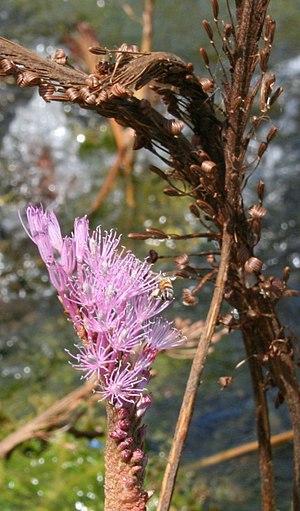
Fleurs et fruits de Mourera fluviatilis (Famille des Podostemacées). Photo prise dans le parc des chutes de la Llovizna, à Puerto Ordaz (Venezuela).